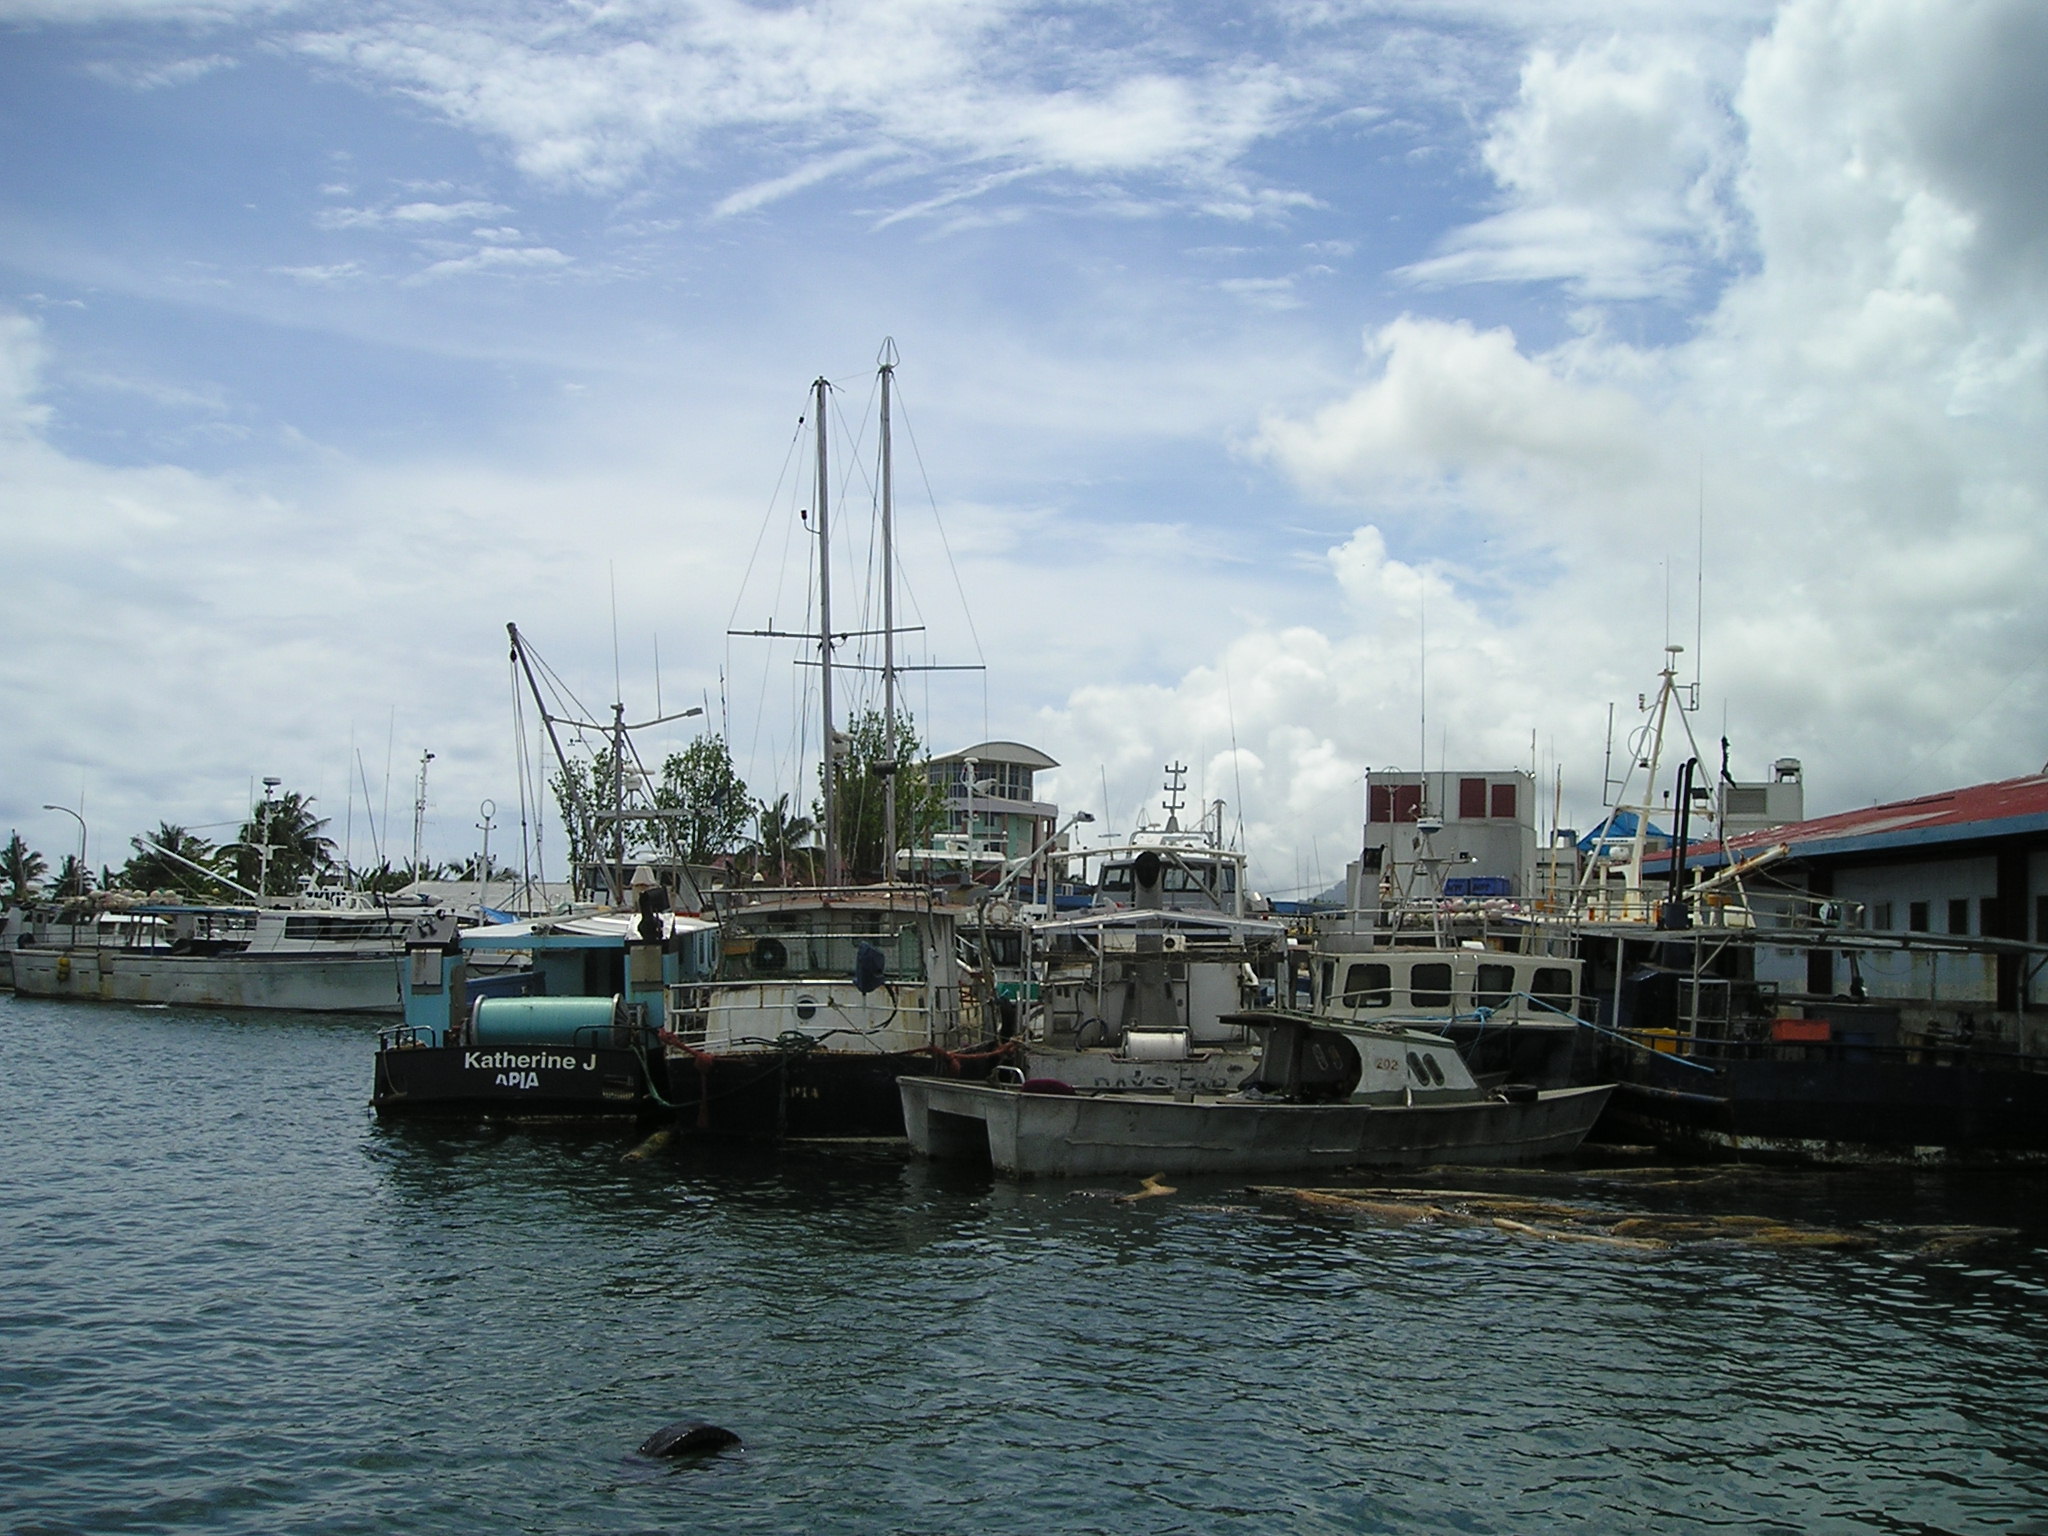
sea, coast, dock, boat, river, ship, transport, vehicle, bay, island, harbor, marina, port, waterway, ferry, infrastructure, ships, channel, exotic, tugboat, watercraft, passenger ship, south sea, freight transport, samoa